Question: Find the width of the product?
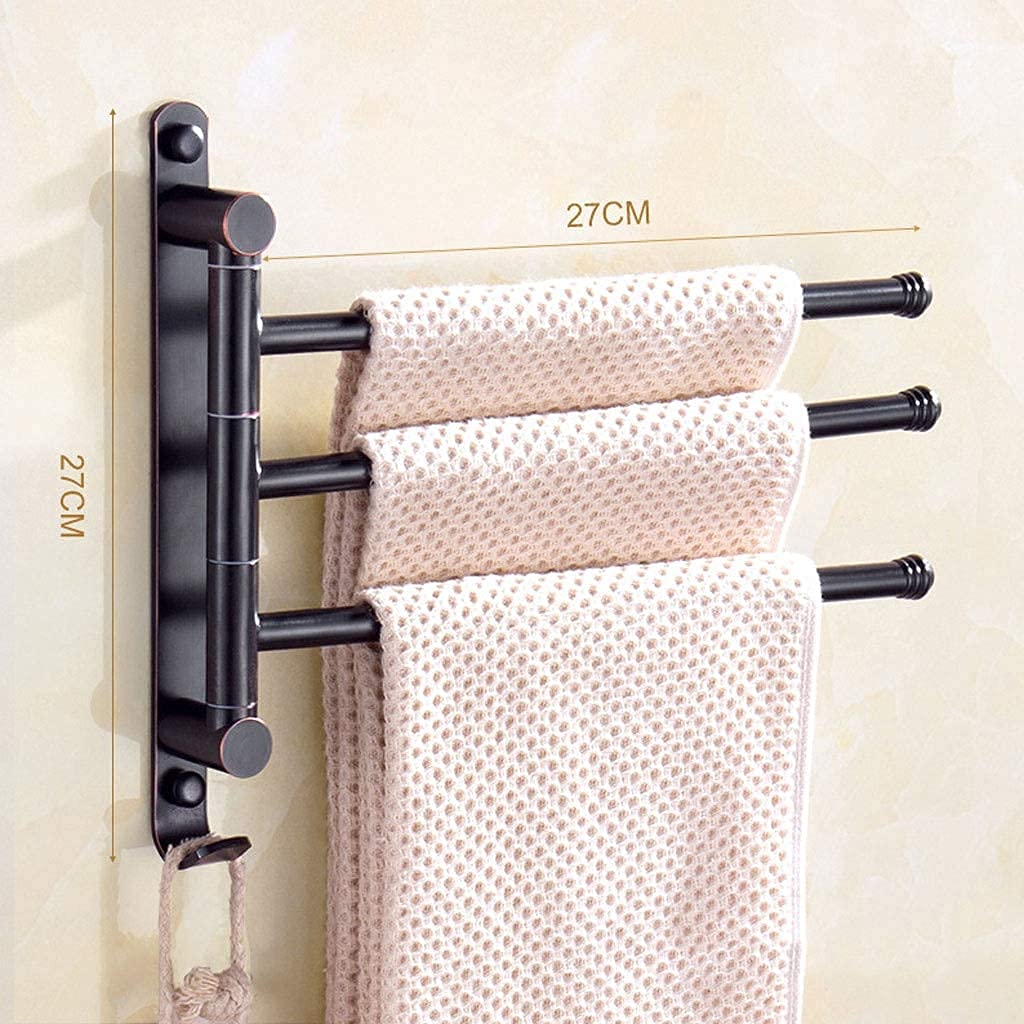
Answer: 27.0 centimetre